Orishatukeh Faduma

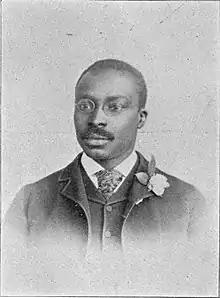

Orishatukeh Faduma (September 15, 1855 – January 25, 1946) was a British Guiana-born Nigerian-American Christian missionary and educator, who was also an advocate for African culture. He contributed to laying the foundation for the future development of African studies.